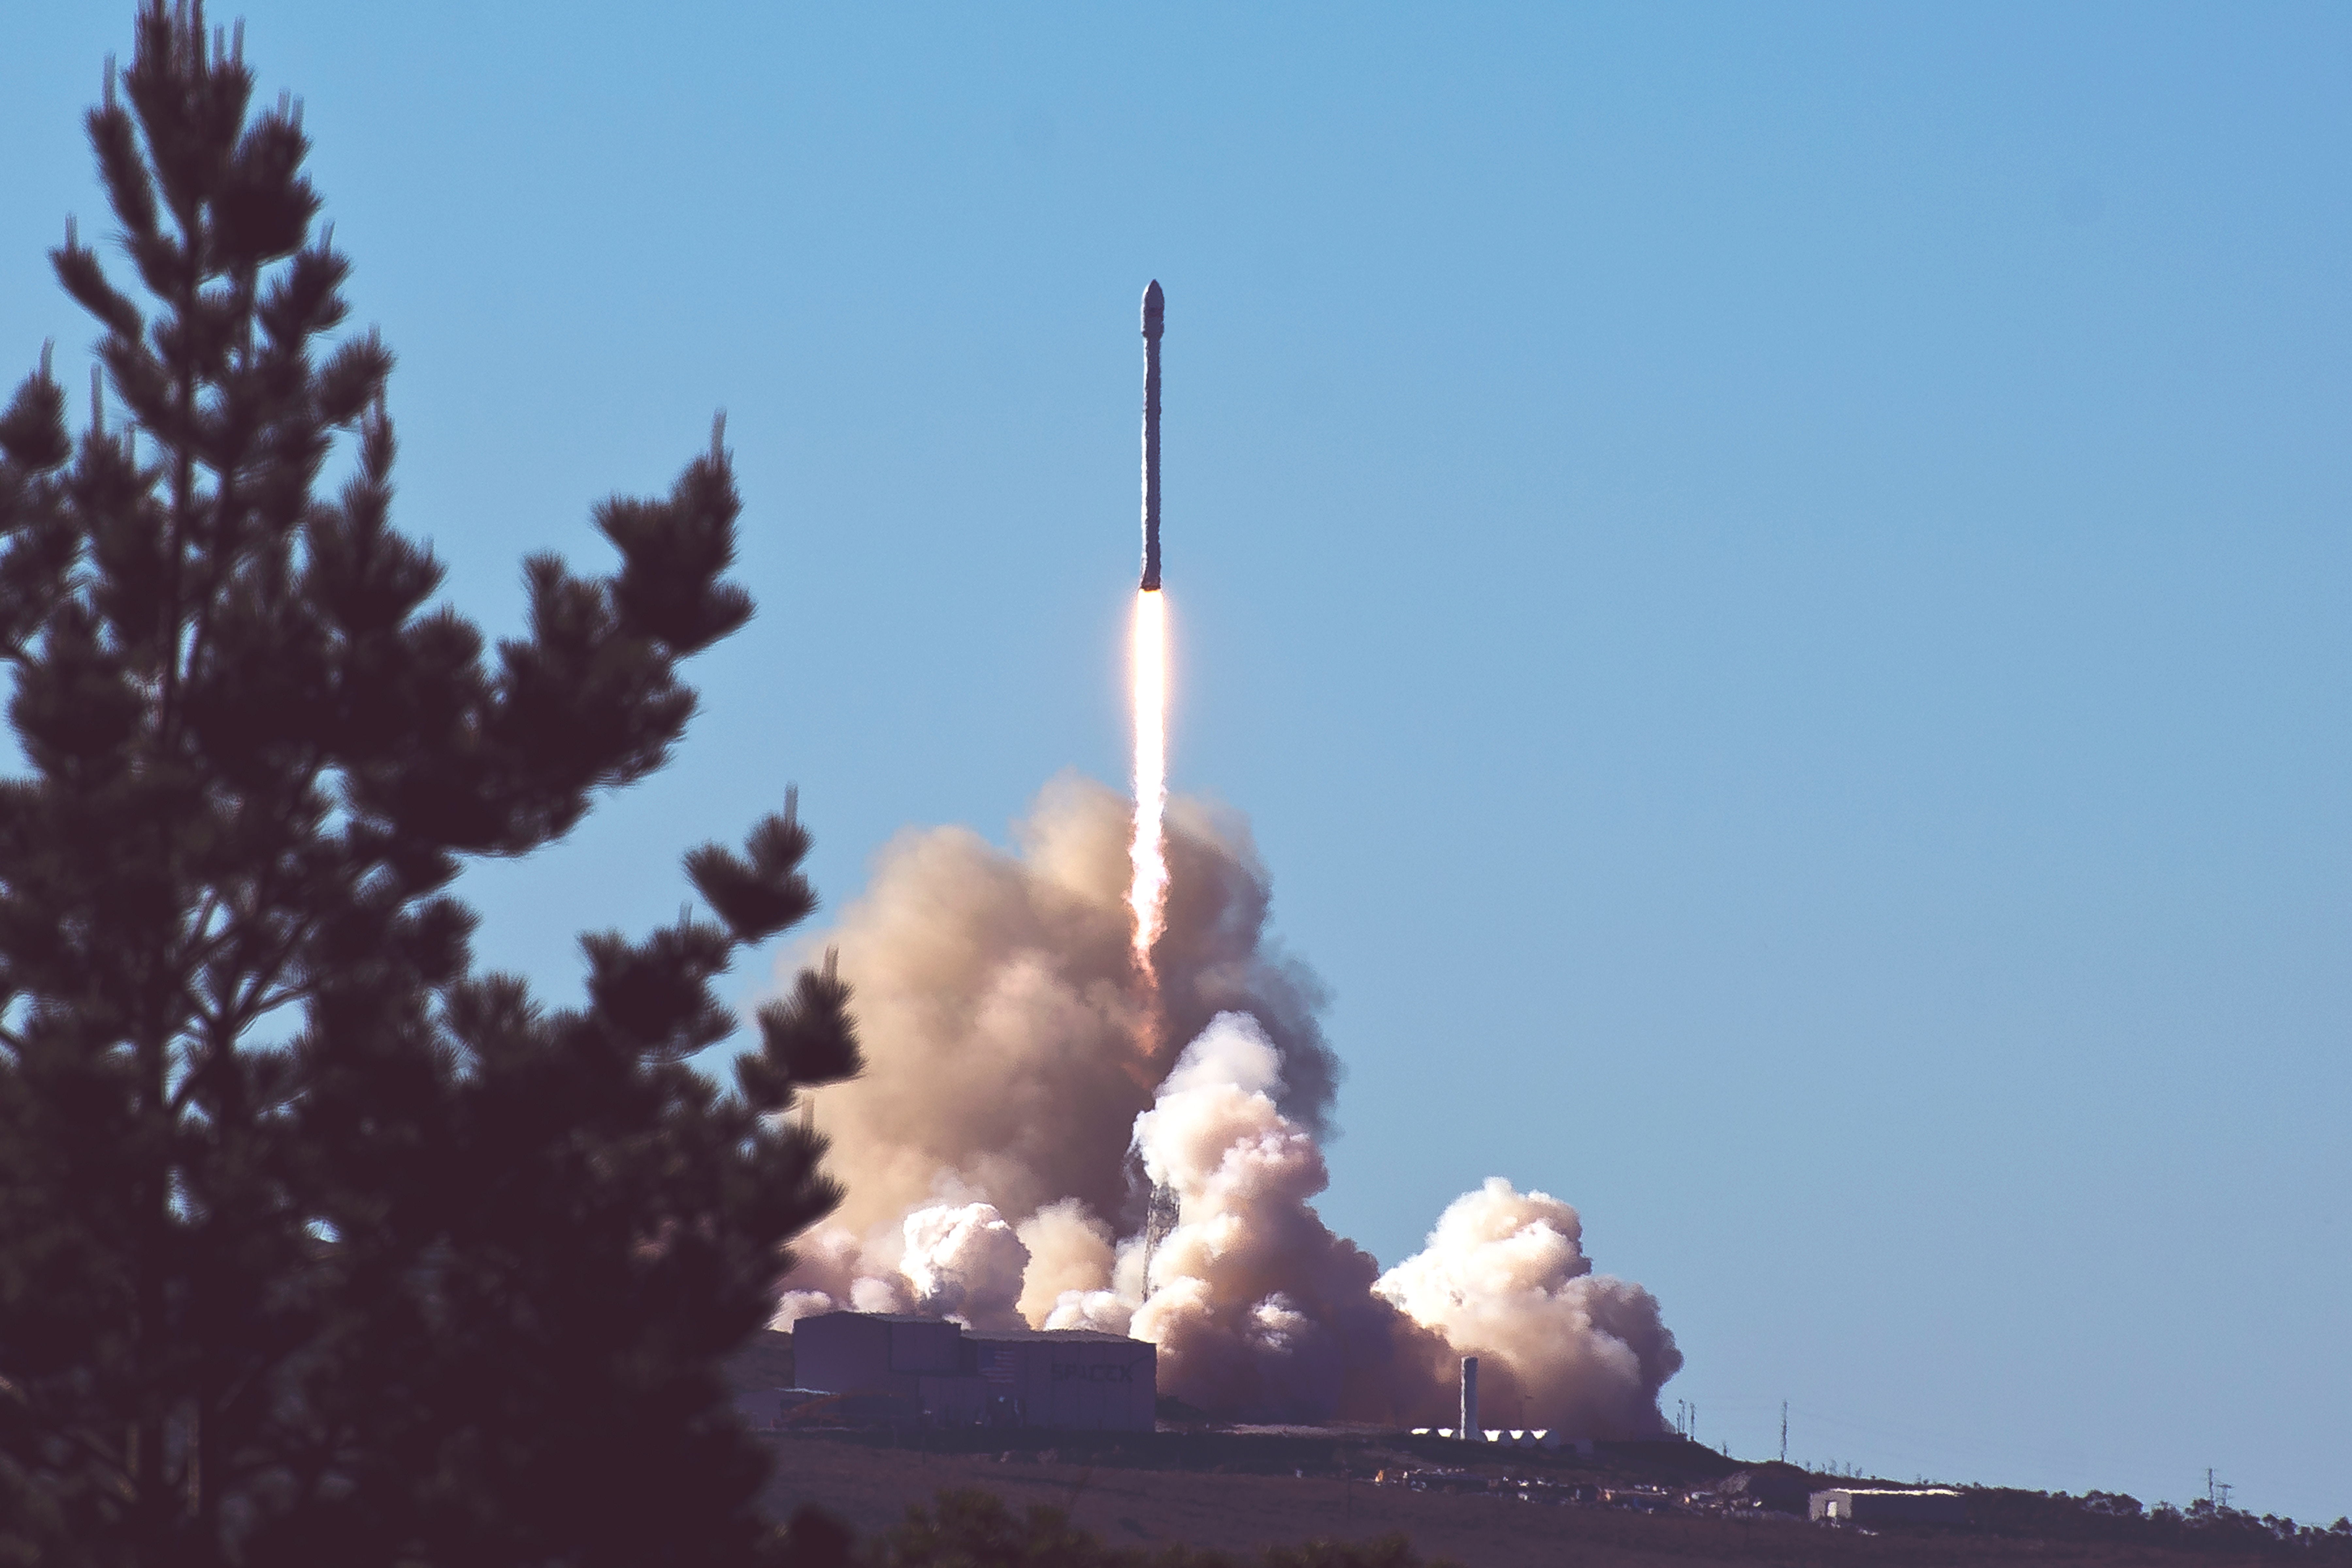
vehicle, rocket, spacecraft, missile, atmosphere of earth